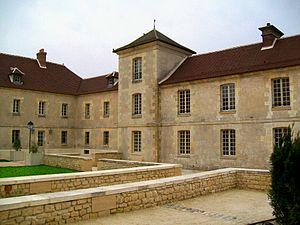
En 1752, l'hôpital a plus que doublé son emprise, au détriment des maisons d'artisans qui s'y trouvaient. Les extensions au sud étaient destinées aux malades mentaux et furent en partie utilisées comme prison jusqu'en 1914.
L'hôpital de la Charité de Senlis est un ancien hospice fondé en 1668 par une congrégation religieuse et fermé en 1838. Ce fut le seul établissement religieux de la ville à ne pas être supprimé à la Révolution pour son utilité indéniable.